Privateer

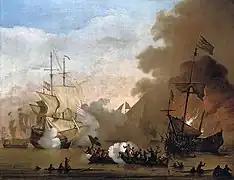
An action between an English ship and vessels of the Barbary corsairs

As the Industrial Revolution proceeded, privateering became increasingly incompatible with modern states' monopoly on violence. Modern warships could easily outrace merchantmen, and tight controls on naval armaments led to fewer private-purchase naval weapons. Privateering continued until the 1856 Declaration of Paris, in which all major European powers stated that "Privateering is and remains abolished". The United States did not sign the Declaration over stronger language that protects all private property from capture at sea, but has not issued letters of marque in any subsequent conflicts. In the 19th century, many nations passed laws forbidding their nationals from accepting commissions as privateers for other nations. The last major power to flirt with privateering was Prussia in the 1870 Franco-Prussian War, when Prussia announced the creation of a 'volunteer navy' of ships privately-owned and -manned, but eligible for prize money. (Prussia argued that the Declaration did not forbid such a force, because the ships were subject to naval discipline.)